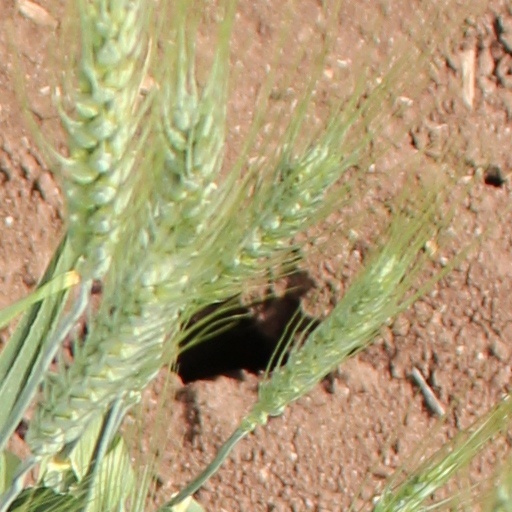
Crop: wheat